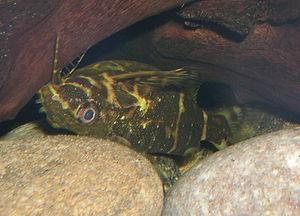
Le genre Synodontis regroupe plusieurs espèces de poissons de la famille des Mochokidés.